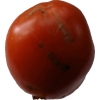
Label: tomato